Frías, Province of Burgos

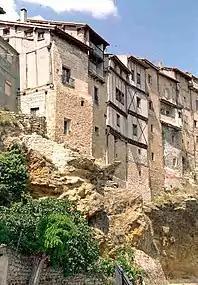
Hanging houses

The medieval old town has been declared Conjunto Histórico and retains its urban structure and special construction features.